School of Diplomacy

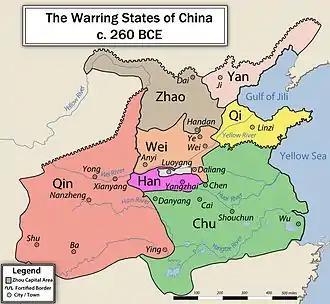
Mapping of the seven states

By the time of the Warring States period, the major contest was between the powerful State of Qin situated in the west, and the other six mid-power, namely Yan, Zhao, Wei, Qi, Chu, and Han. The seven states engaged in a complex series of pacts and military alliances, commonly referred to as the Horizontal Alliance and Vertical Alliance, based on two geographic patterns. The Horizontal Alliance (连横, liánhéng), adopted by Qin, followed a west-east alignment aimed at curbing the coalitions of the other six states. In contrast, the Vertical Alliance (合纵, hézòng) formed a north-south alignment among the six states to block Qin’s further expansion. The spokesperson for the Vertical Alliance is Su Qin, while the spokesperson for the Horizontal Alliance is Zhang Yi.